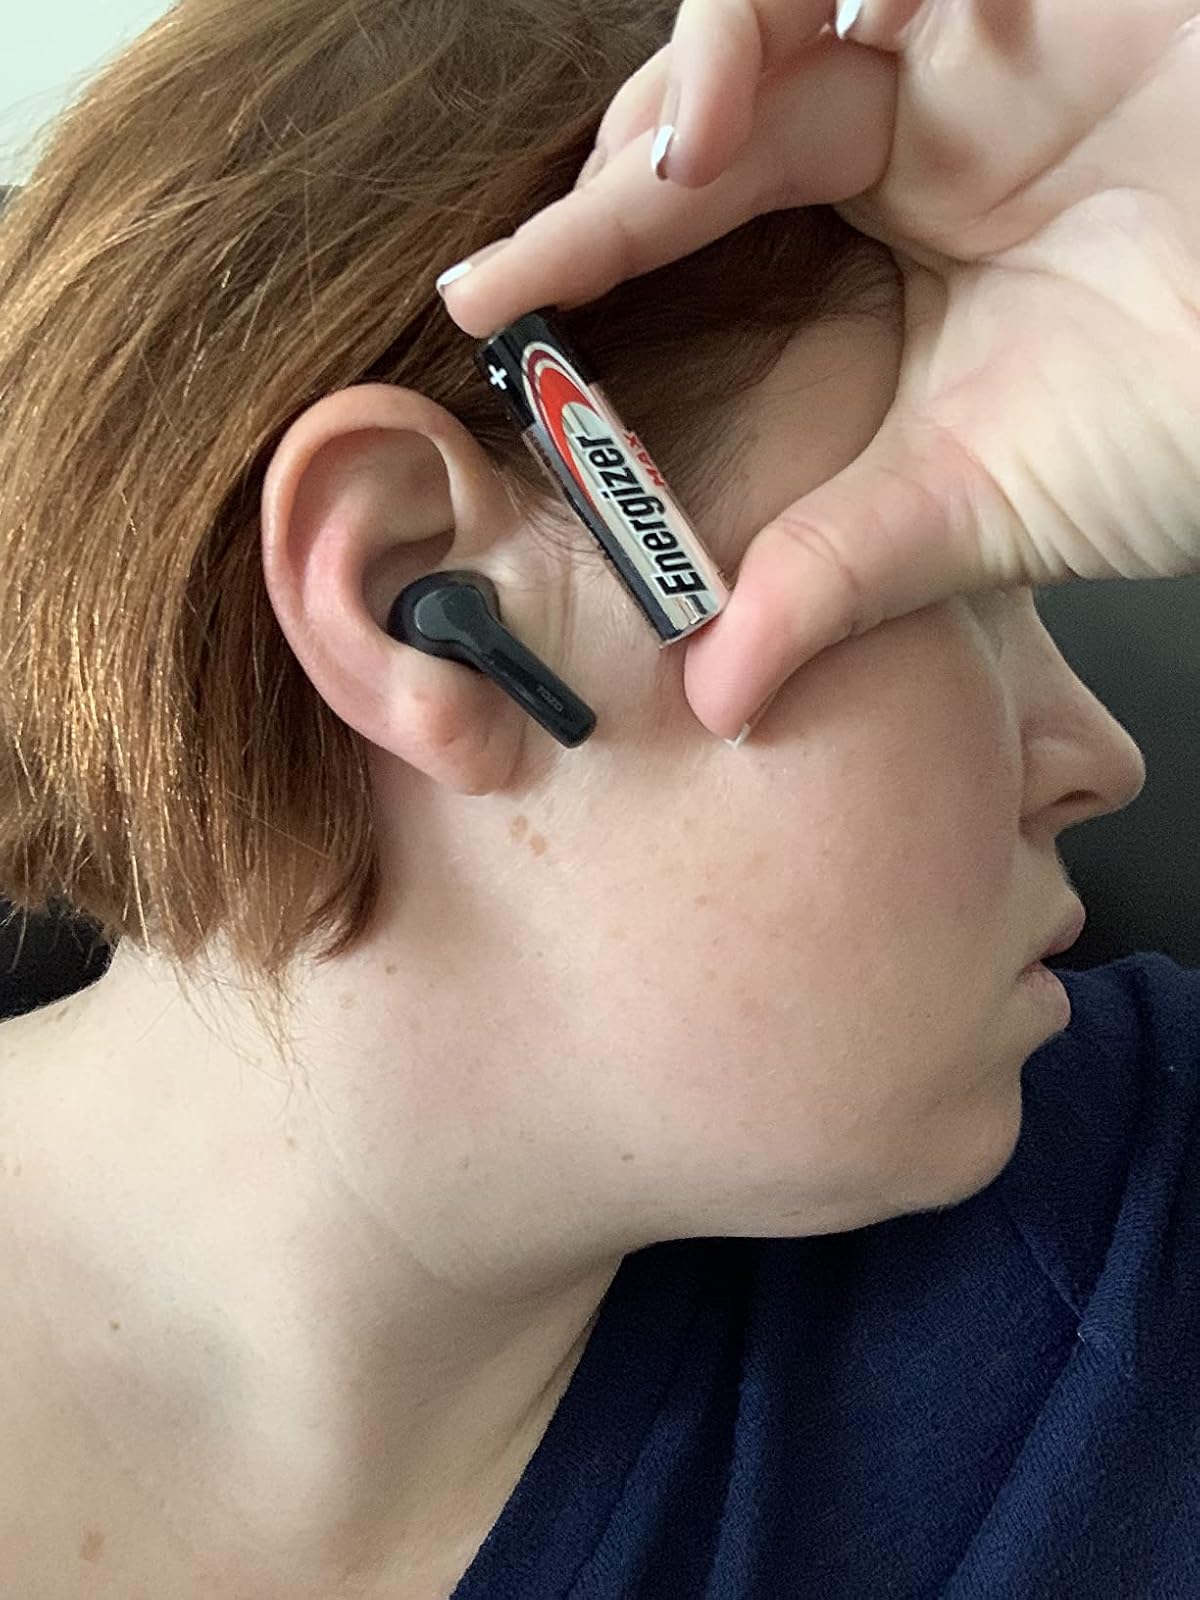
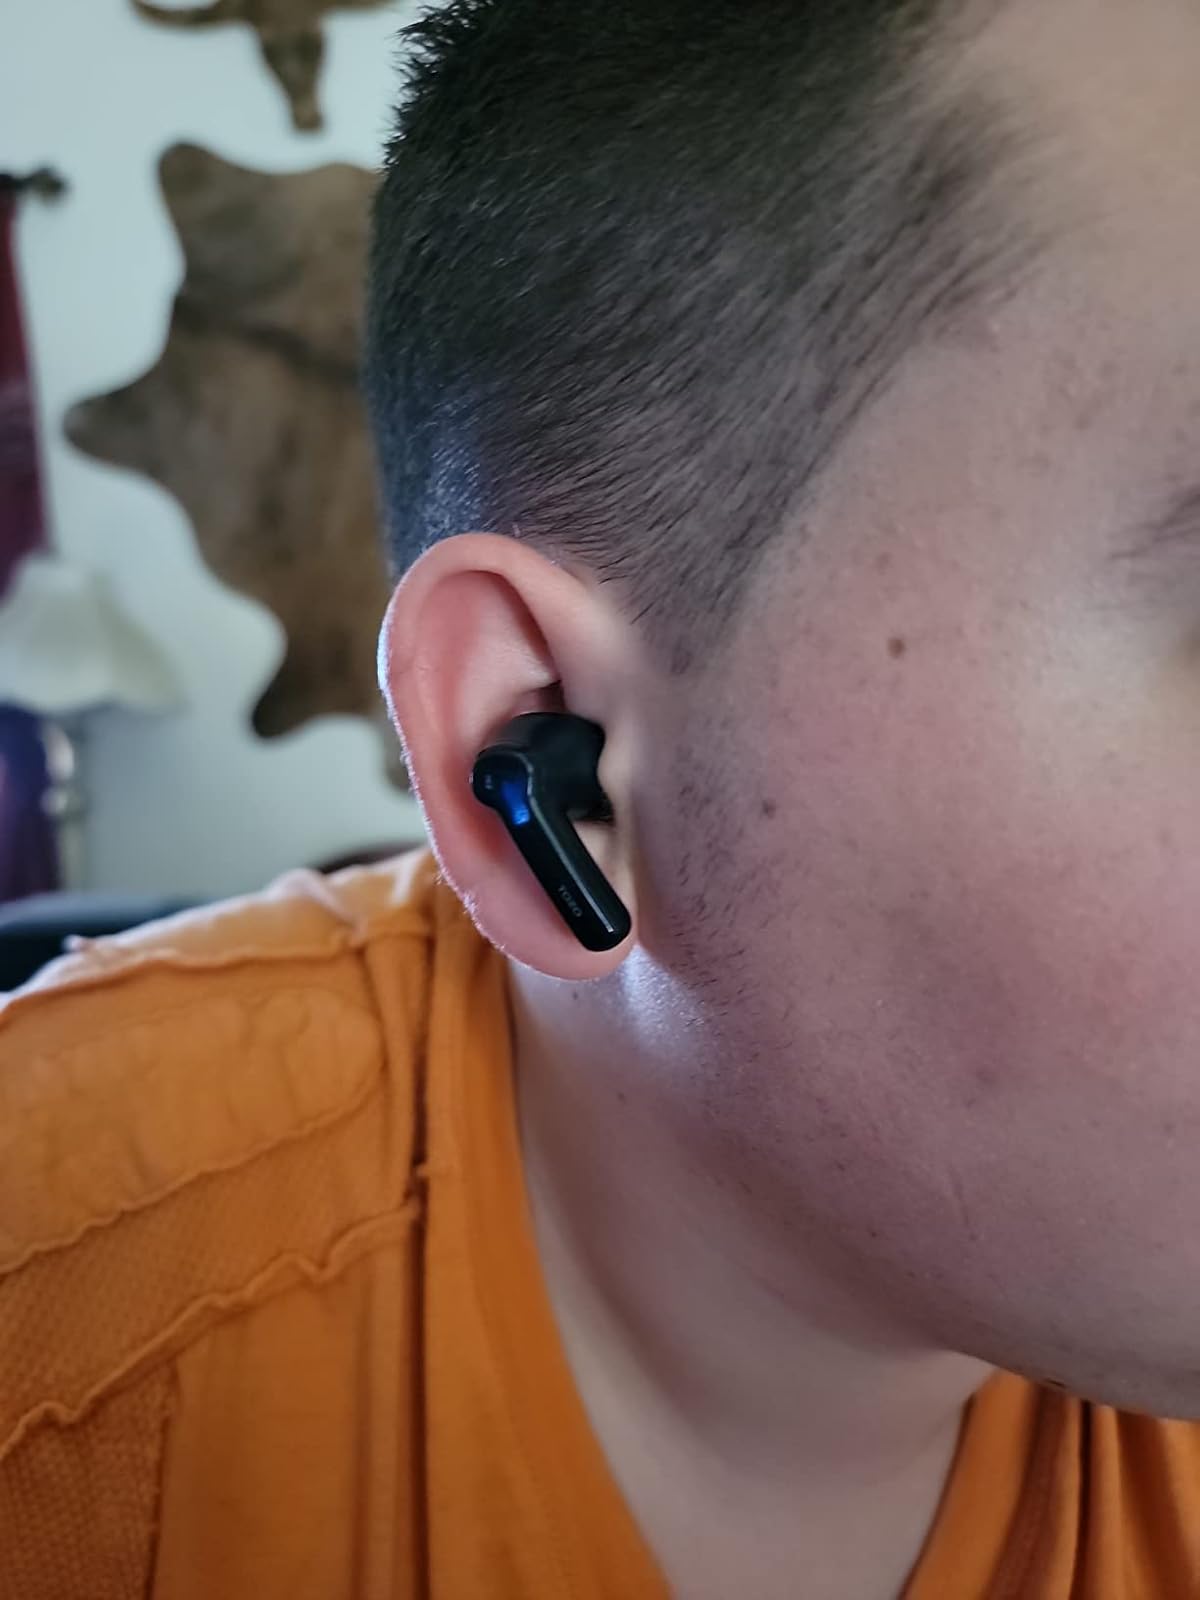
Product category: earbuds
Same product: yes